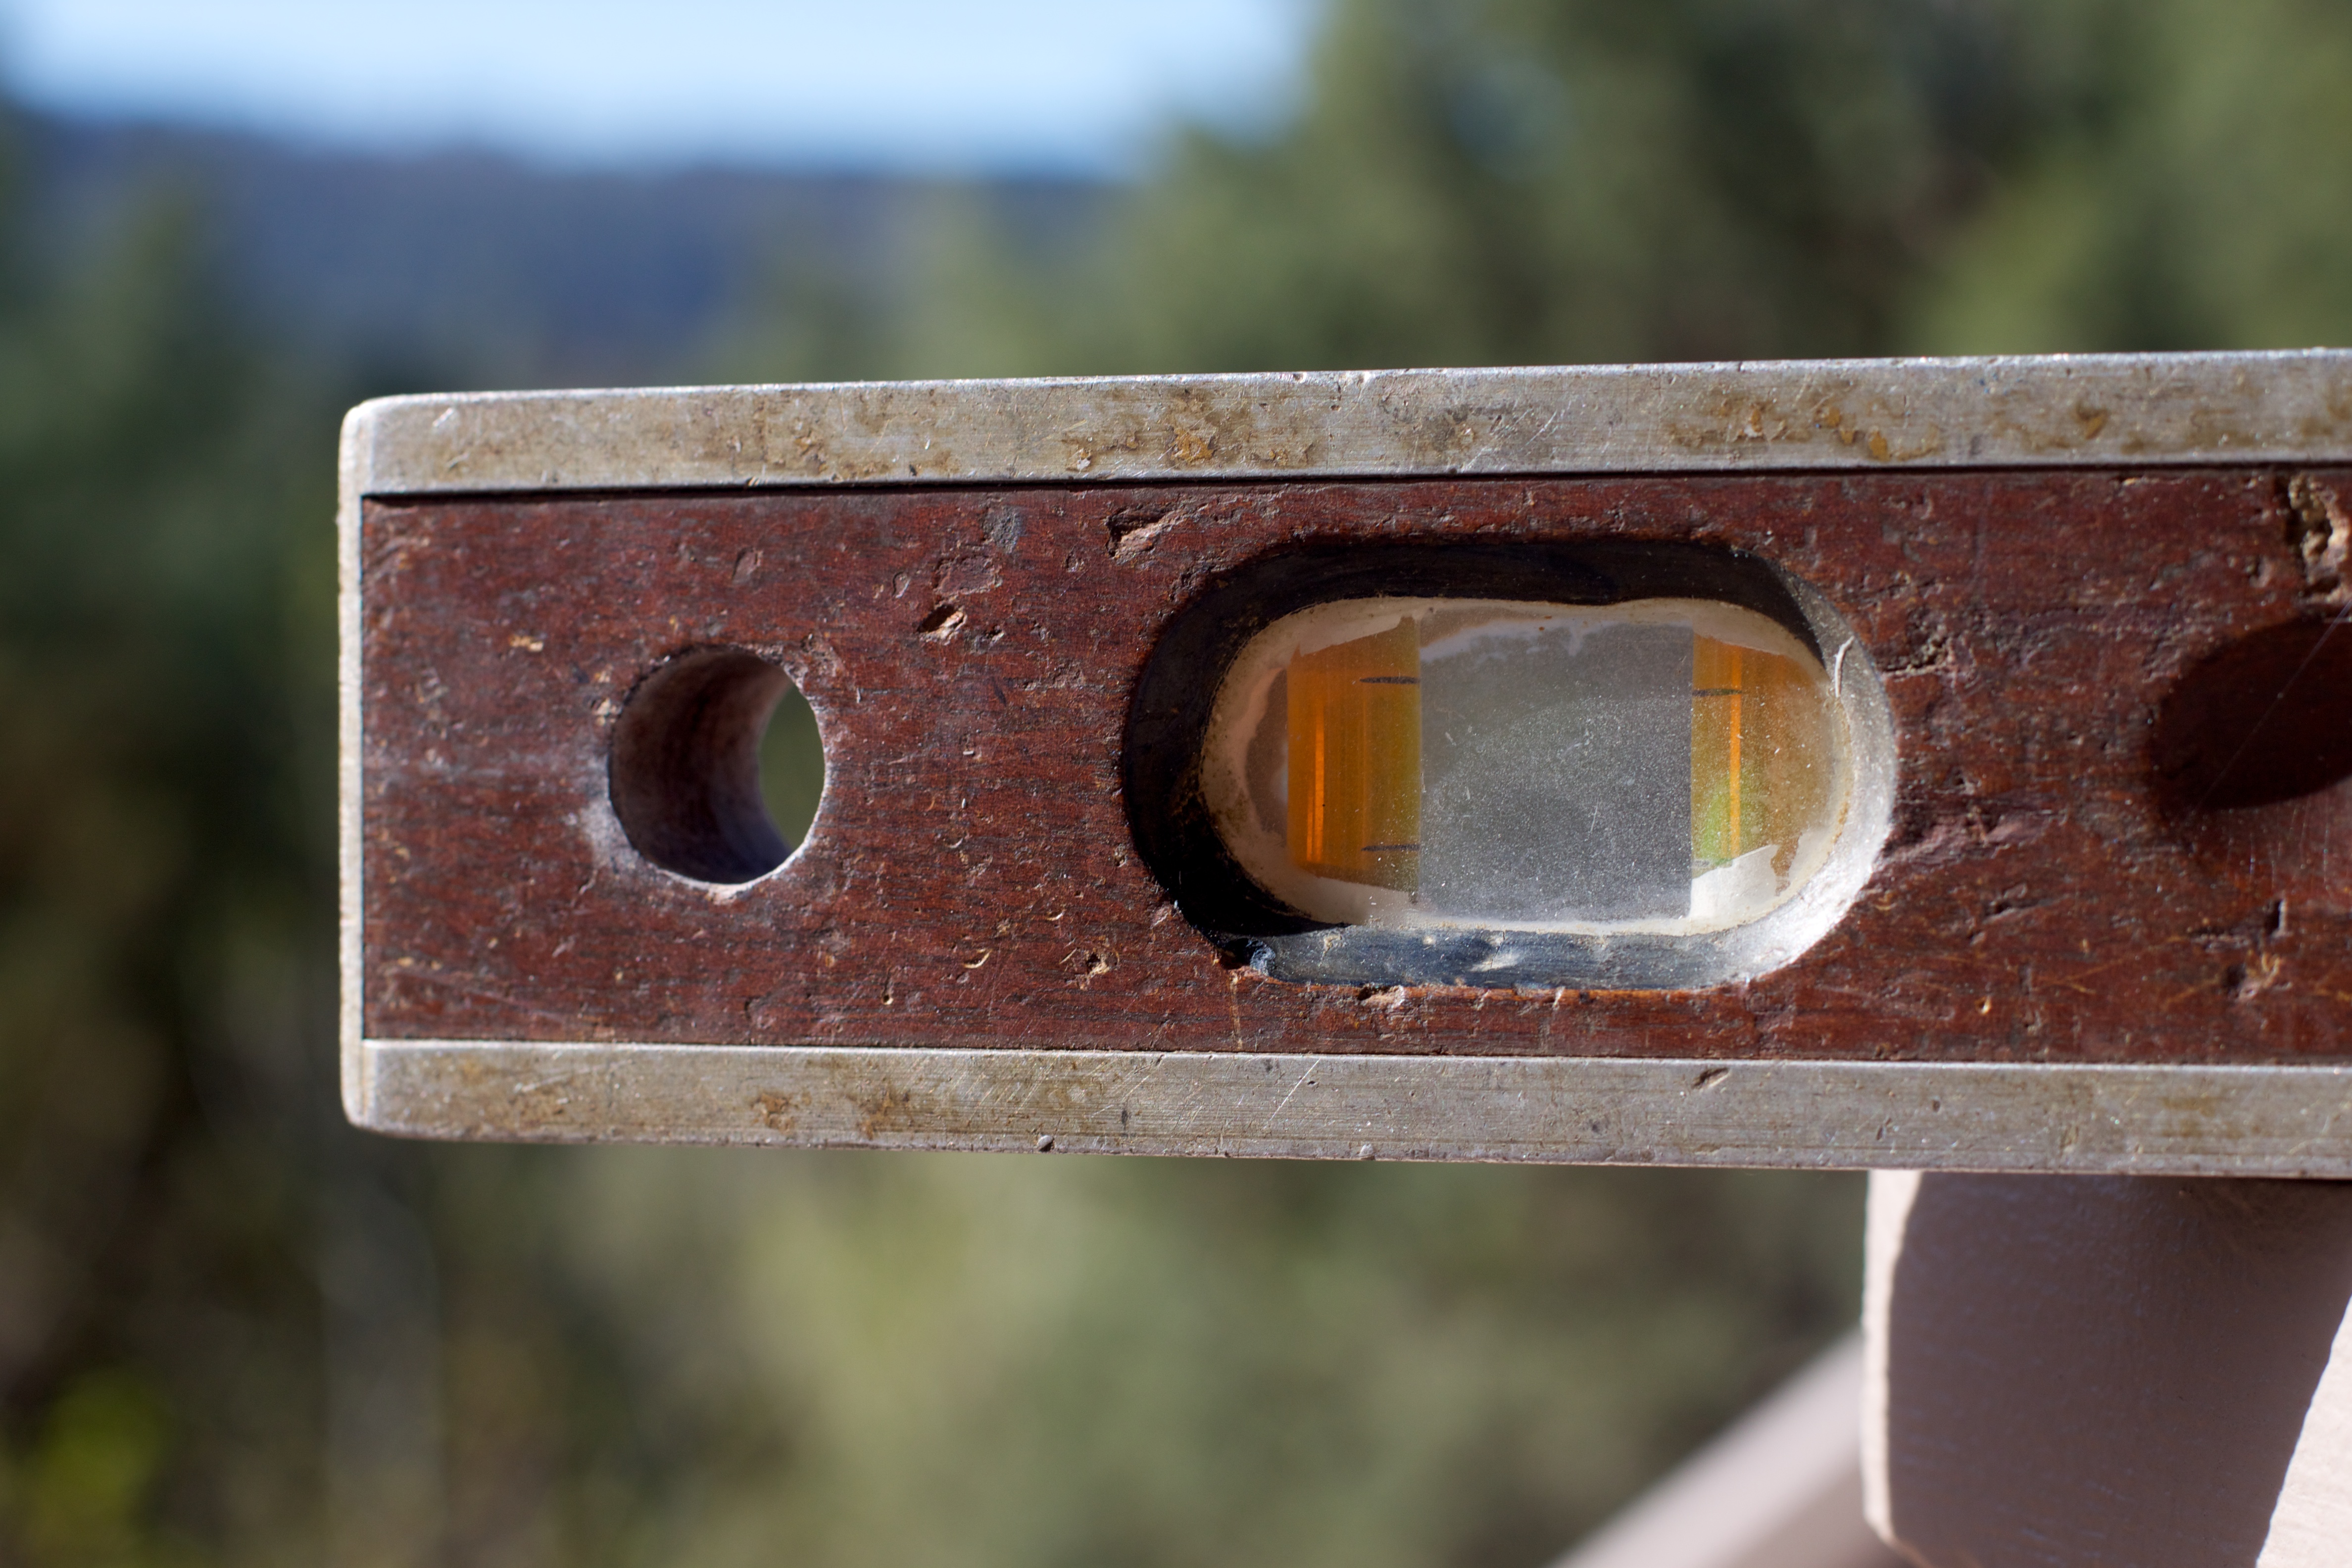
wood, number, green, material, shape